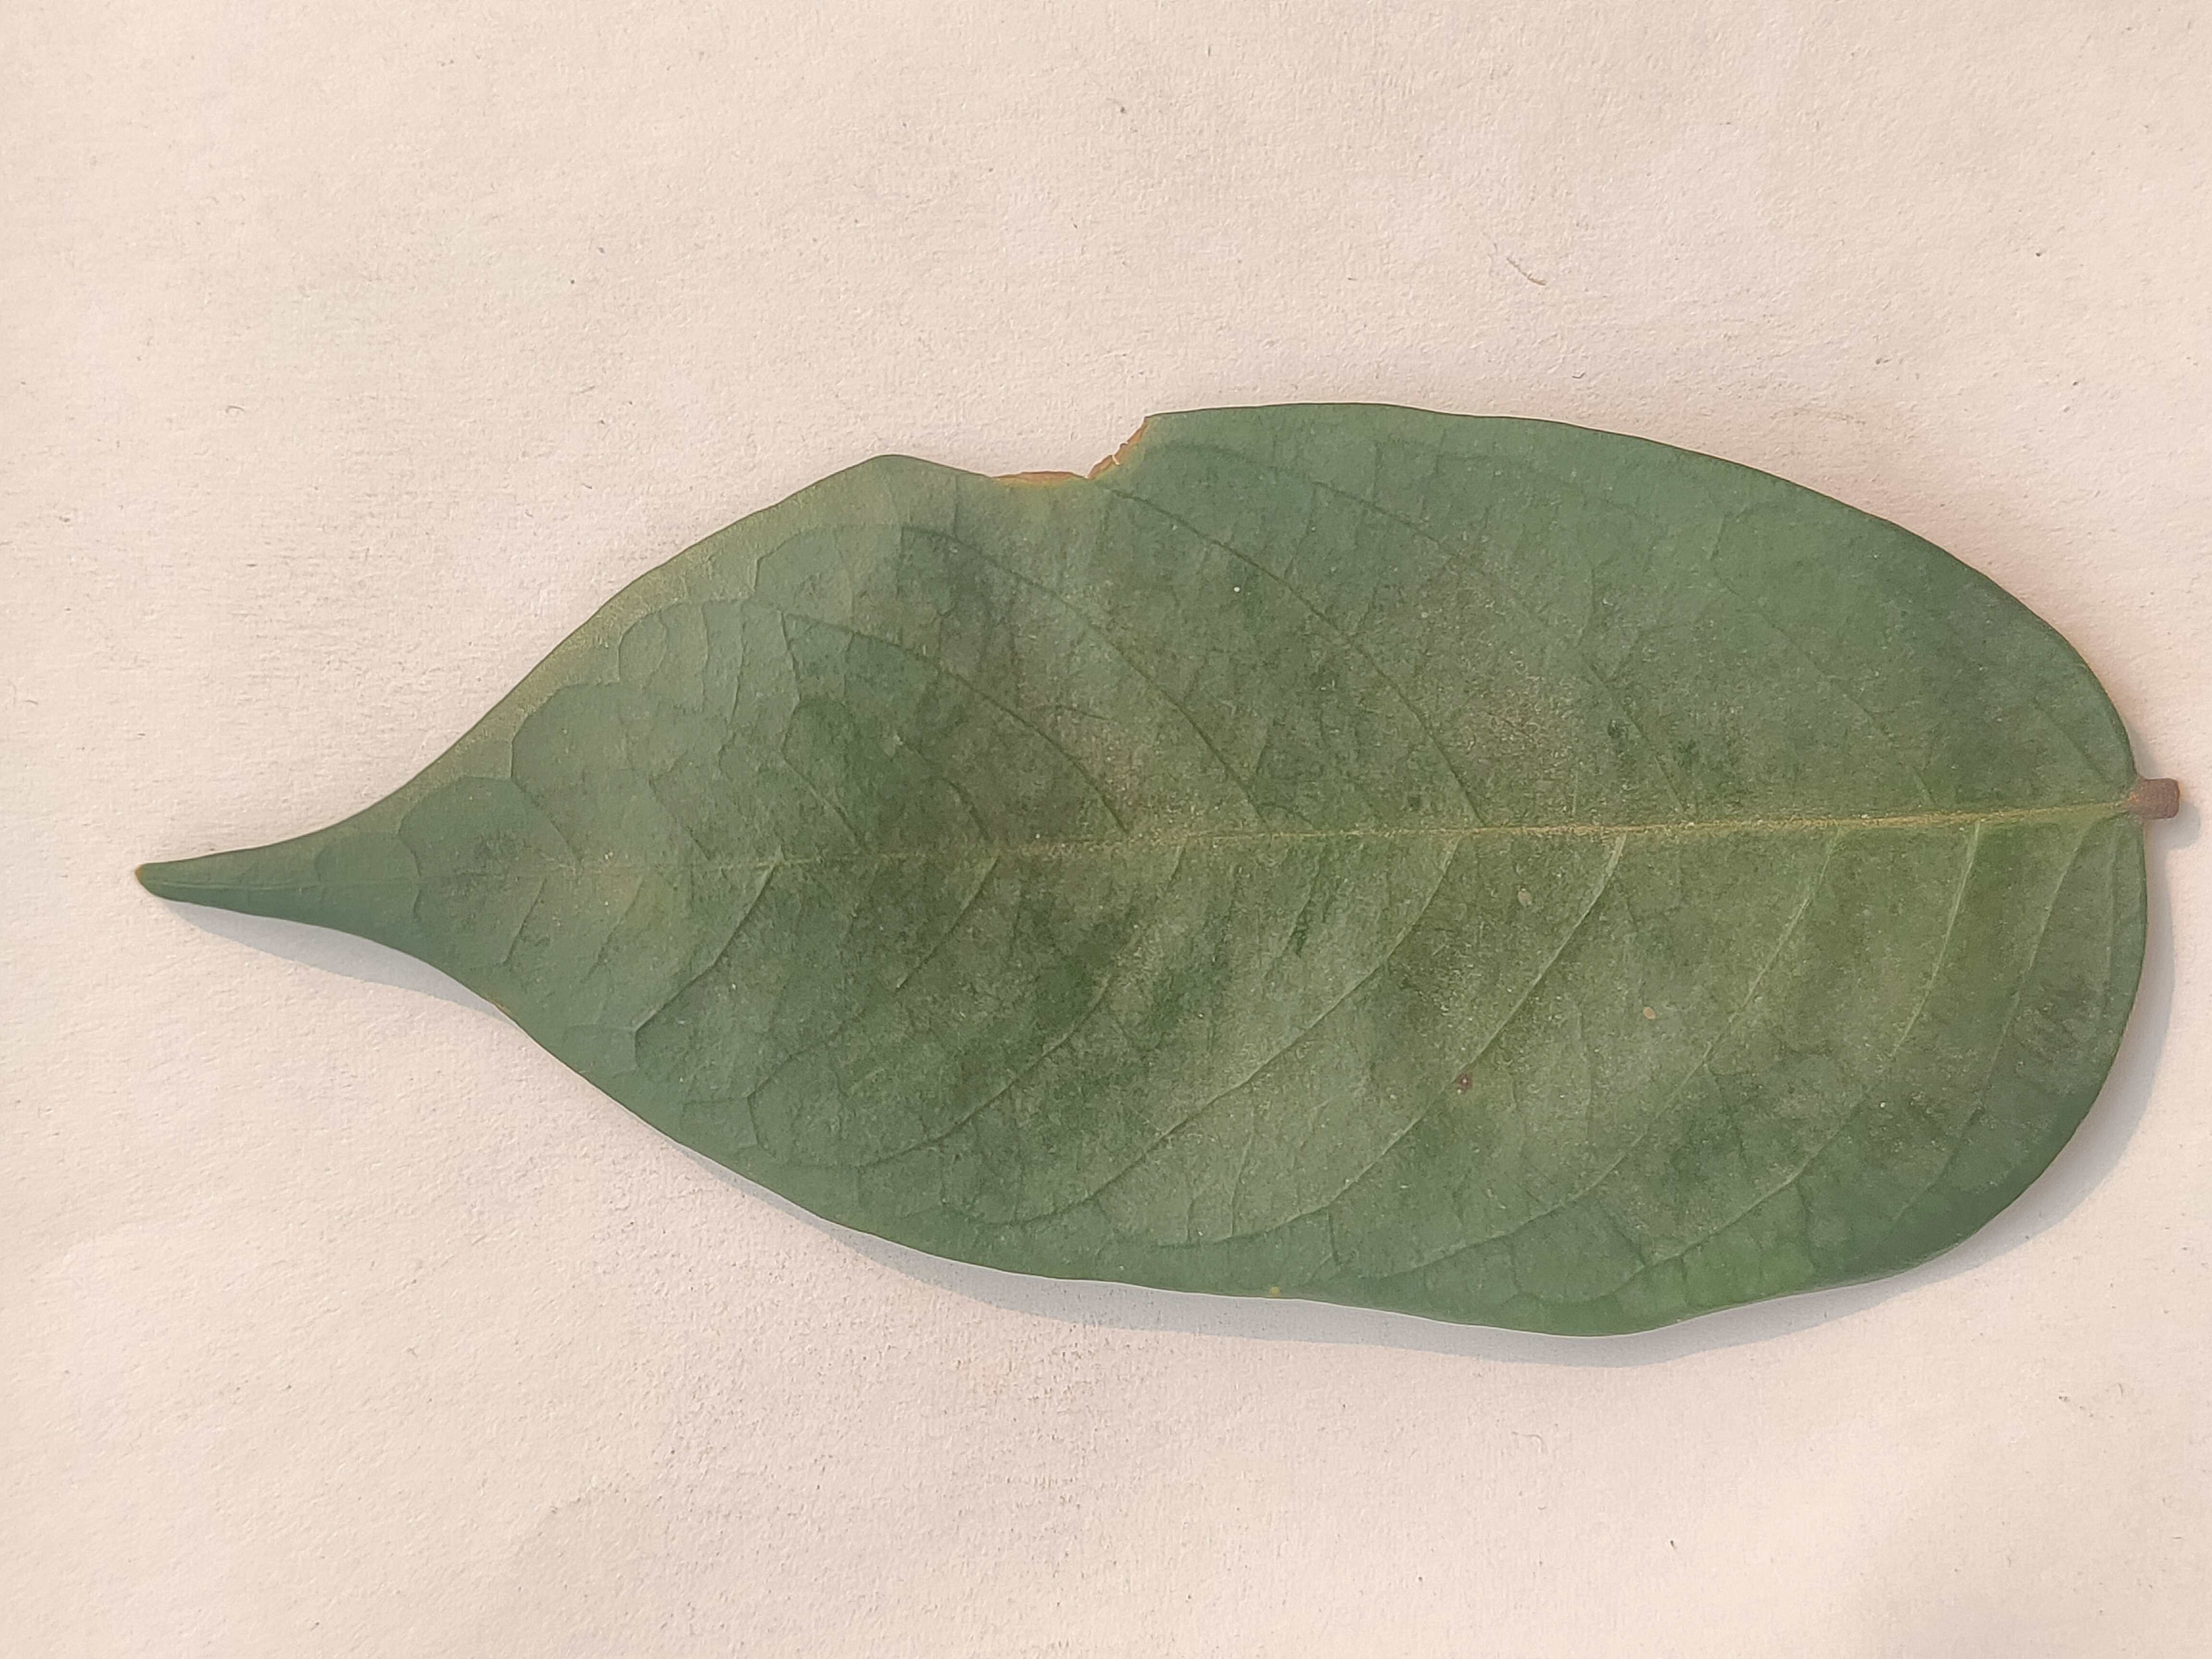
Leaf variety: Star Fruit